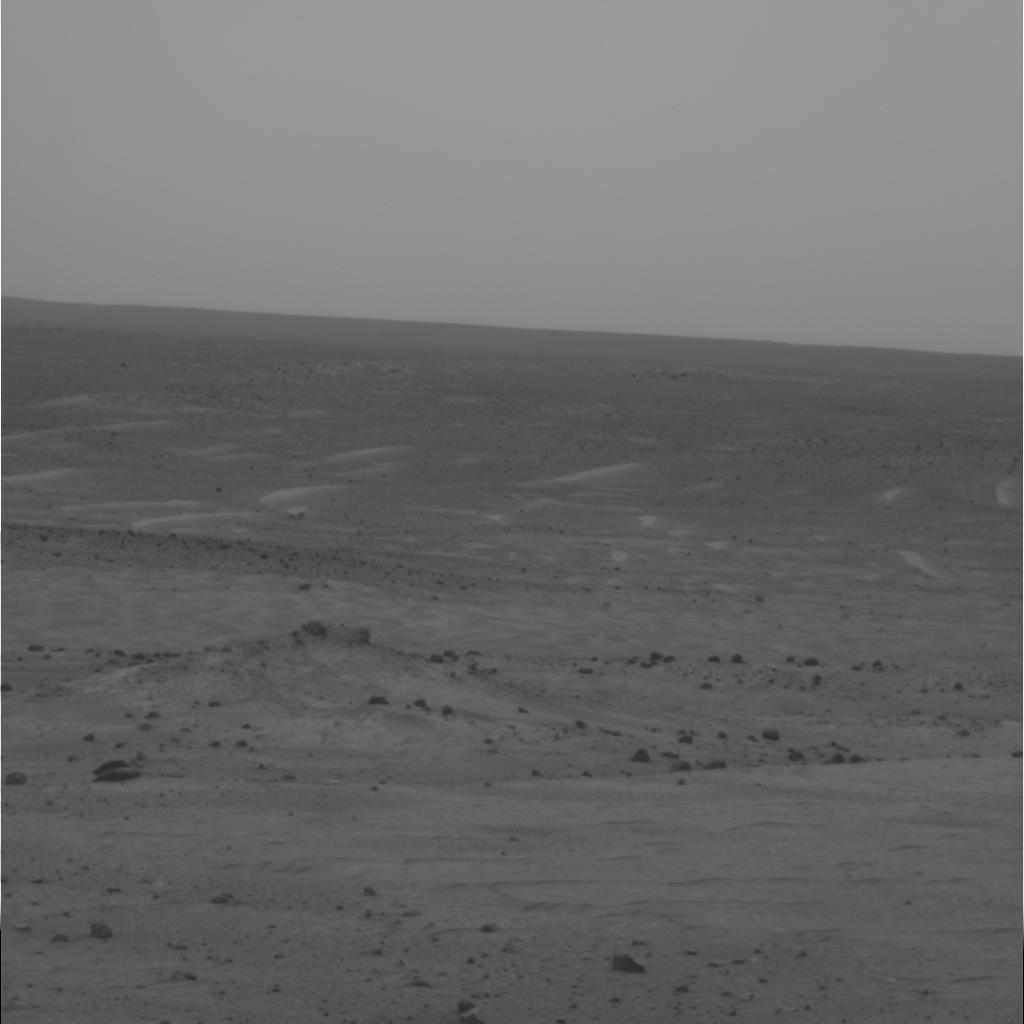
Surface features visible: Float Rocks, Clasts, Soil, Distant Vista, Sky